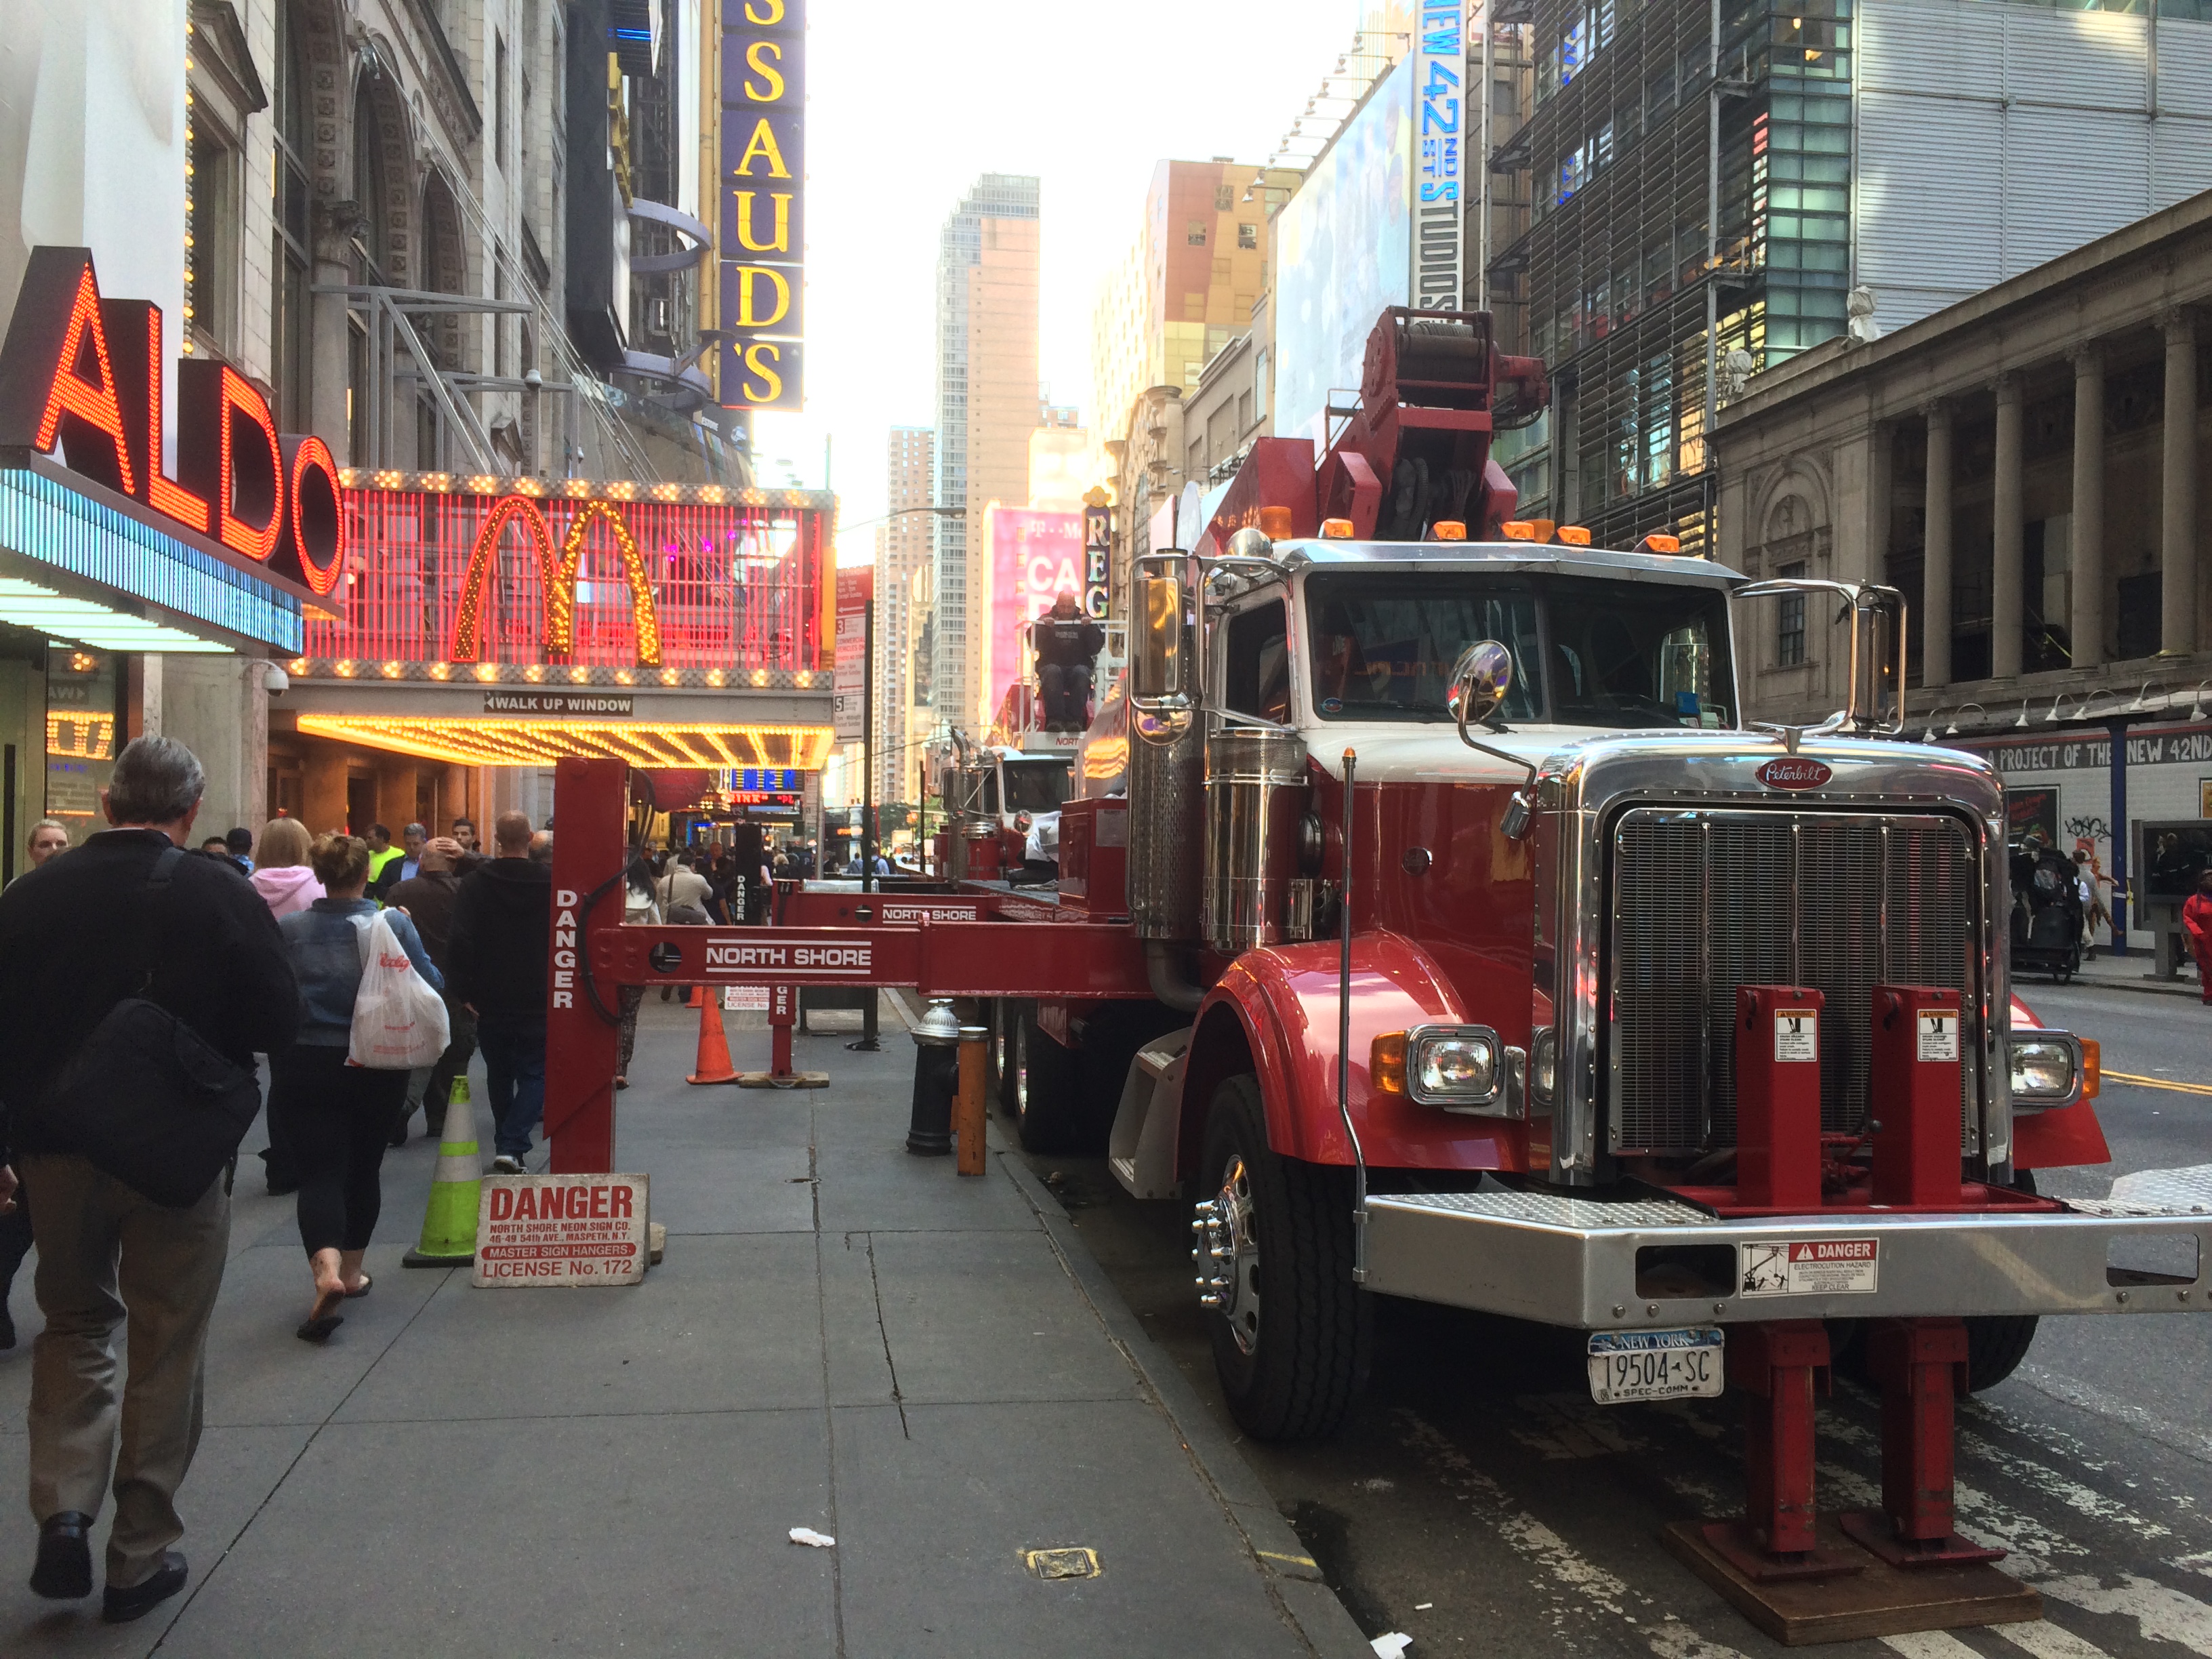
pedestrian, road, street, city, urban, downtown, transport, truck, vehicle, nyc, usa, fire, public transport, mcdonalds, infrastructure, new, york, broadway, fdny, 42nd